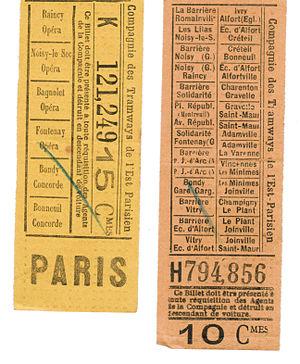
Billets de tramway parisien émis par la Compagnie des tramways de l'Est-Parisien. Cette compagnie a été intégrée dans la STCRP (ancêtre de l'actuelle RATP) en 1921
La Compagnie des tramways de l'Est parisien exploitait entre 1900 et 1921 un réseau de tramways électriques à l'est de Paris.
Les transports en commun d'Île-de-France utilisent un système de tarification par zones concentriques, sur un support mixte papier et carte à puce, dont les caractéristiques et le prix sont déterminés par l'autorité organisatrice de transports régionale, Île-de-France Mobilités.